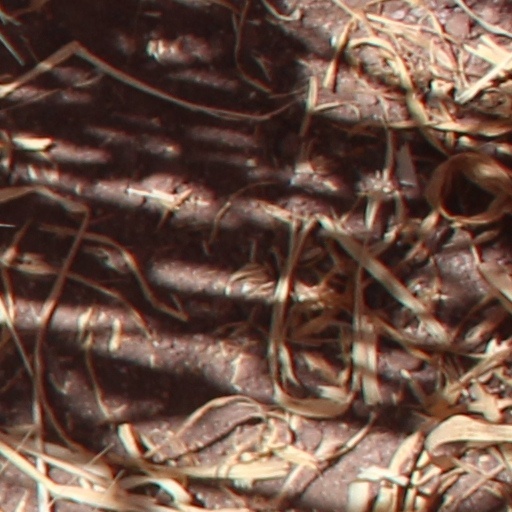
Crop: wheat